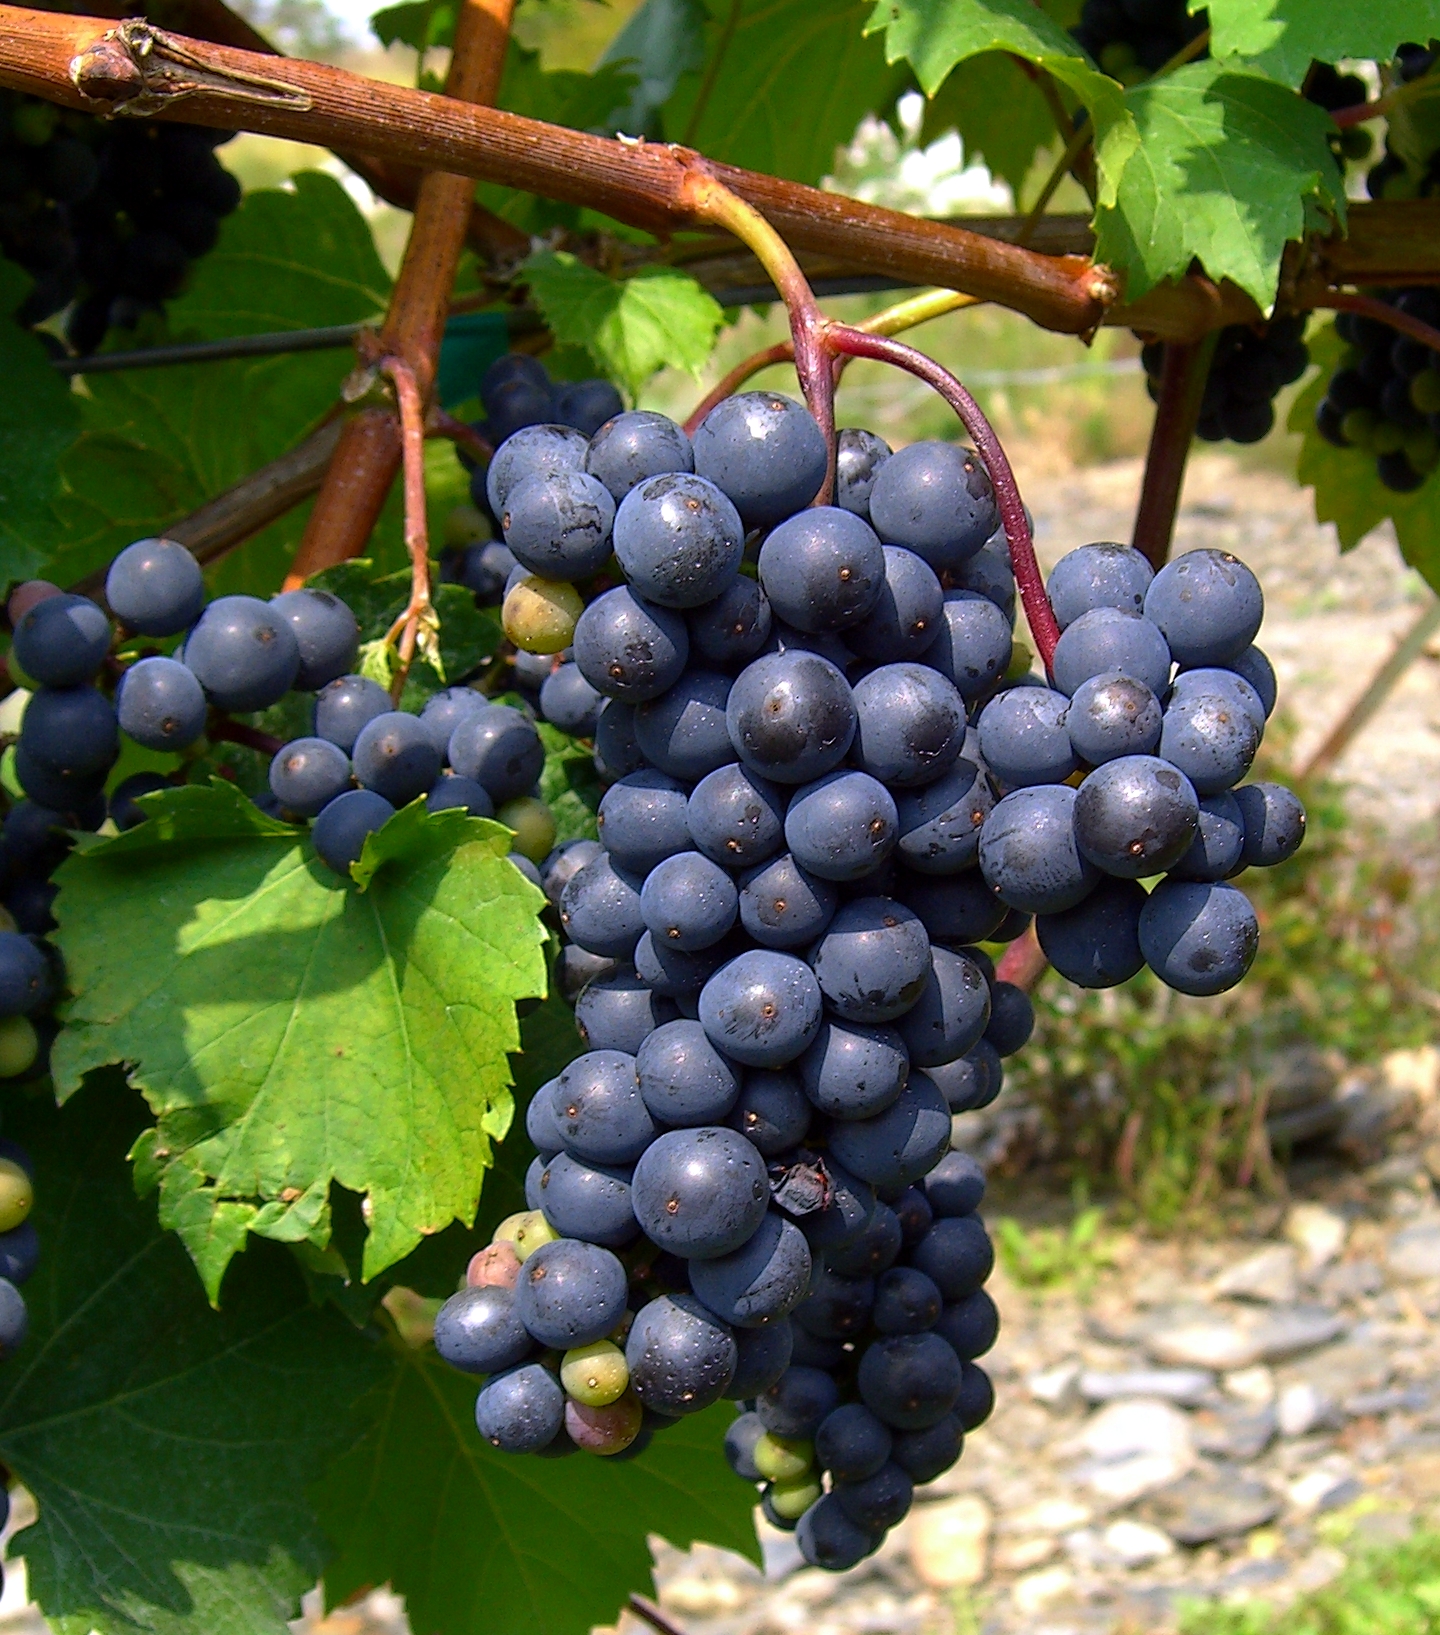
Label: Grapes